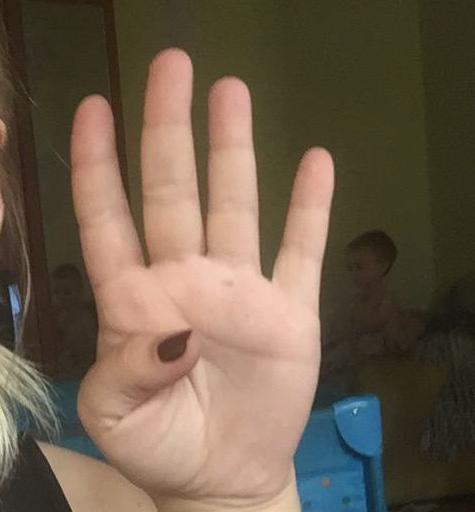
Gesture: four